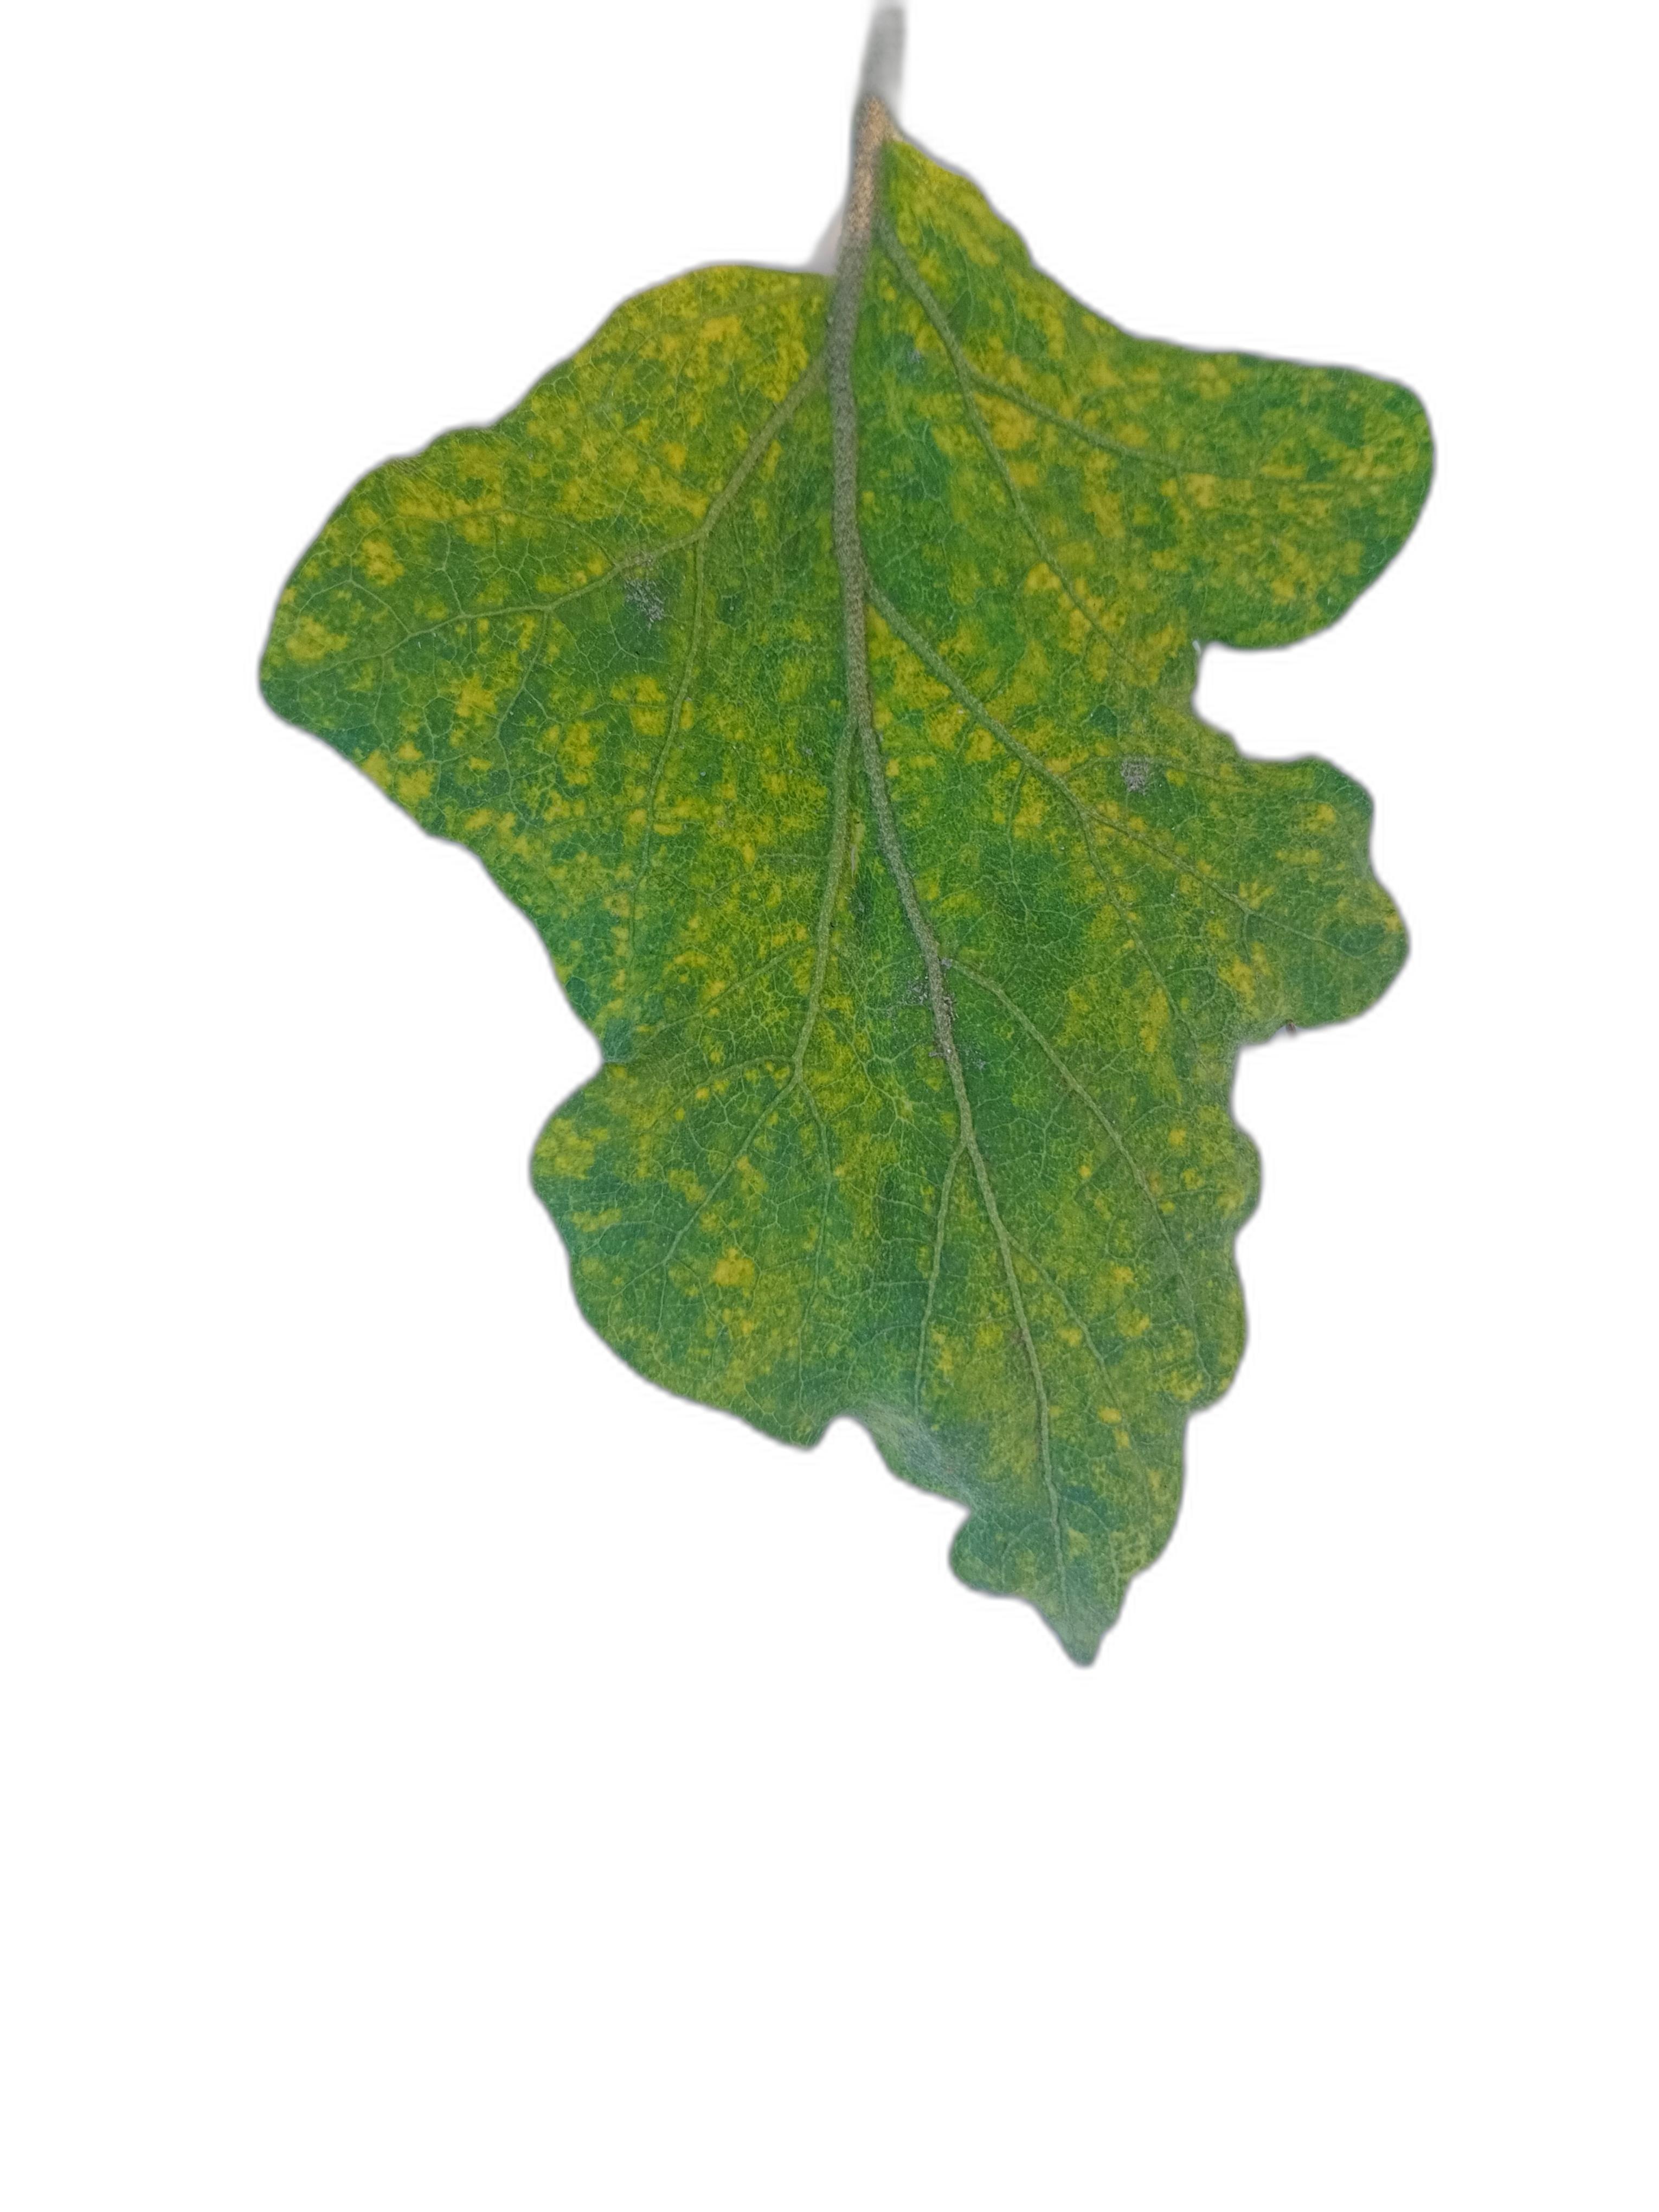
Label: Healthy Leaf